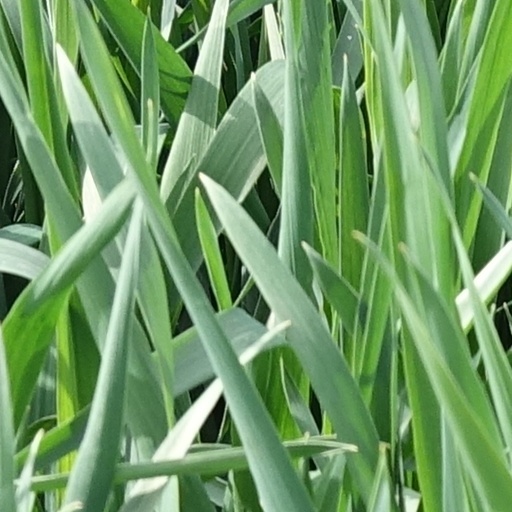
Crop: wheat